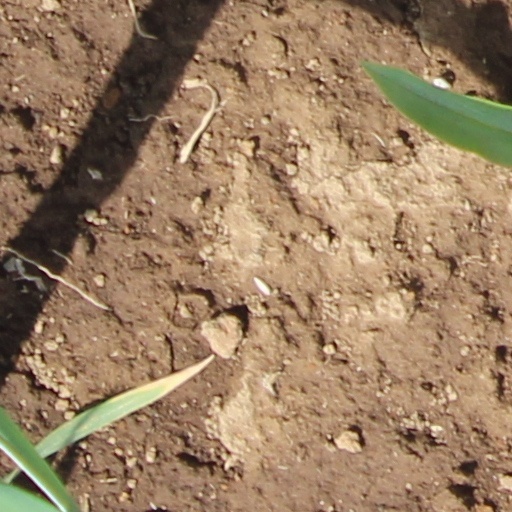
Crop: wheat